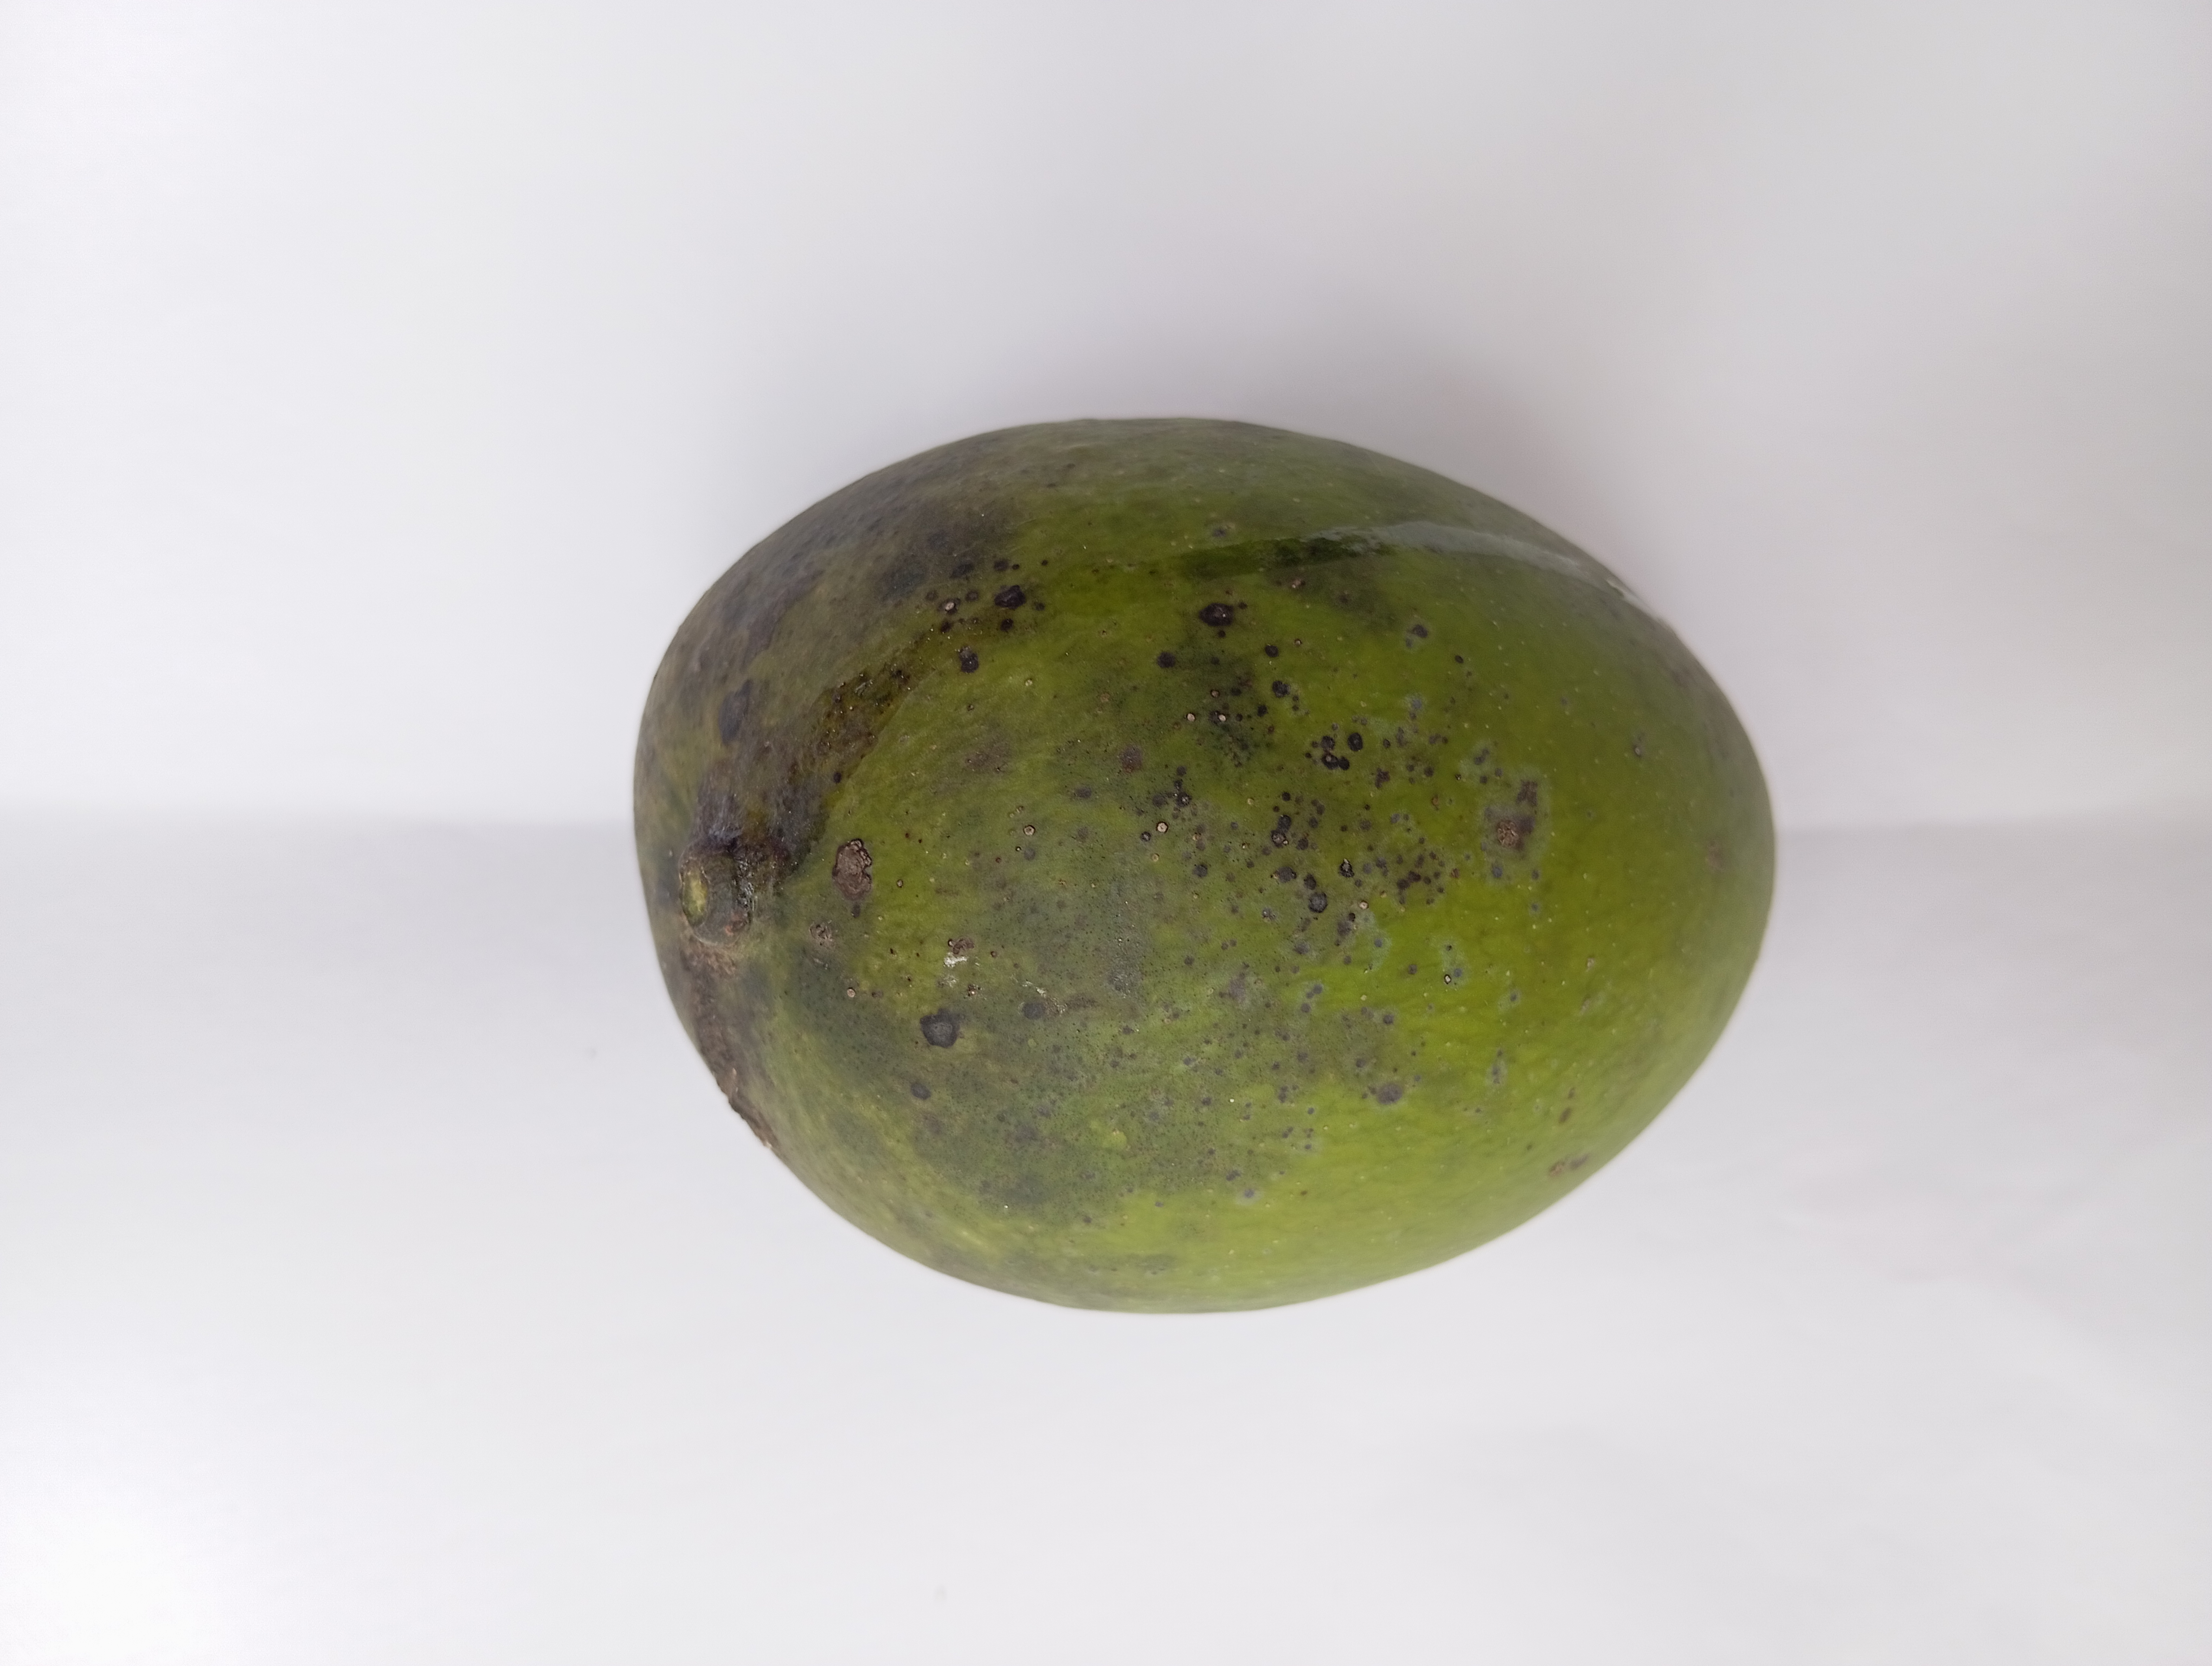
Mango variety: Harivanga